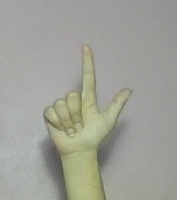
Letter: laam